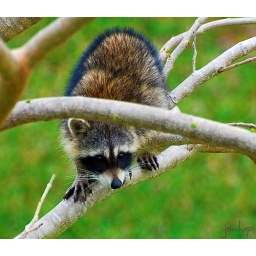
Two baby masked friends were in the tree in my backyard this morning. They were very cute